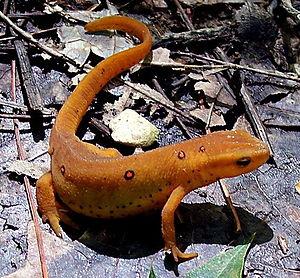
Notophthalmus viridescens est une espèce d'urodèles de la famille des Salamandridae. En français elle est nommée triton vert, triton à points rouges ou triton vert à points rouges.